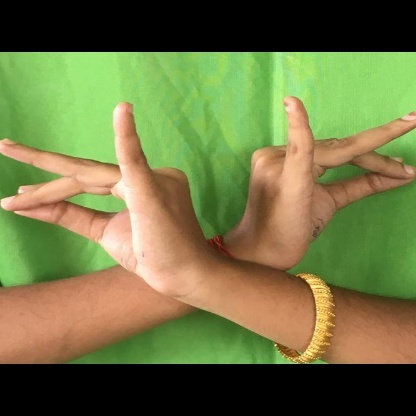
Mudra: Katakavardhana